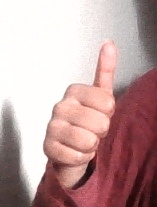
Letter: aleff